Rhinosporidiosis

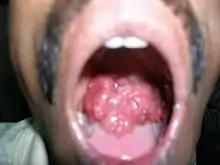
Rhinosporidiosis in oropharynx

Rhinosporidiosis is an infection caused by "Rhinosporidium seeberi".